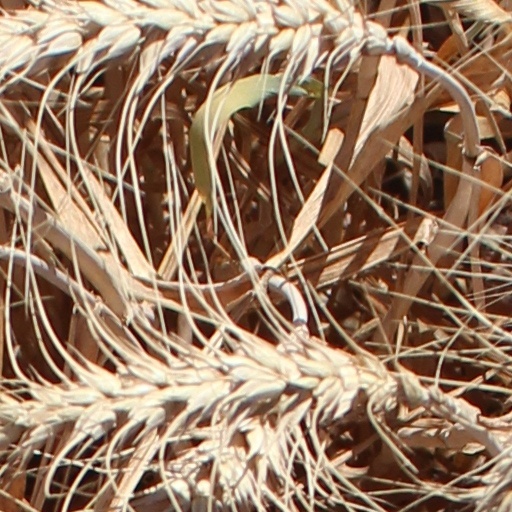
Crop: wheat